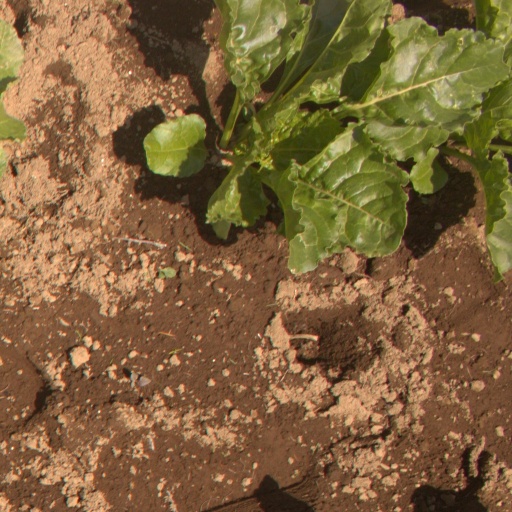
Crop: sugar beet